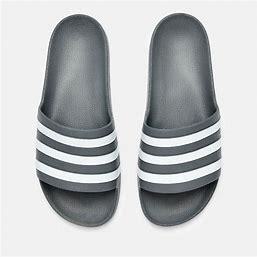
Brand: Adidas
Model: Adilette